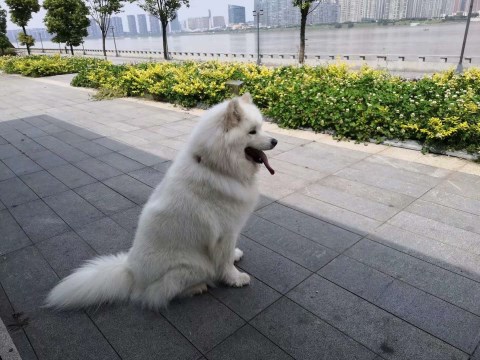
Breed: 2192-n000088-Samoyed